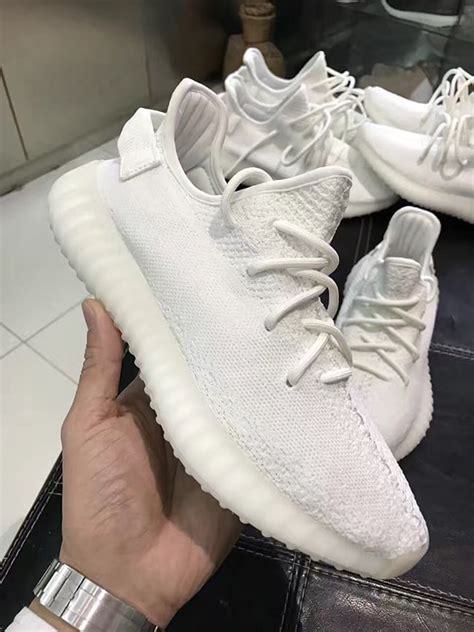
Brand: Adidas
Model: 350